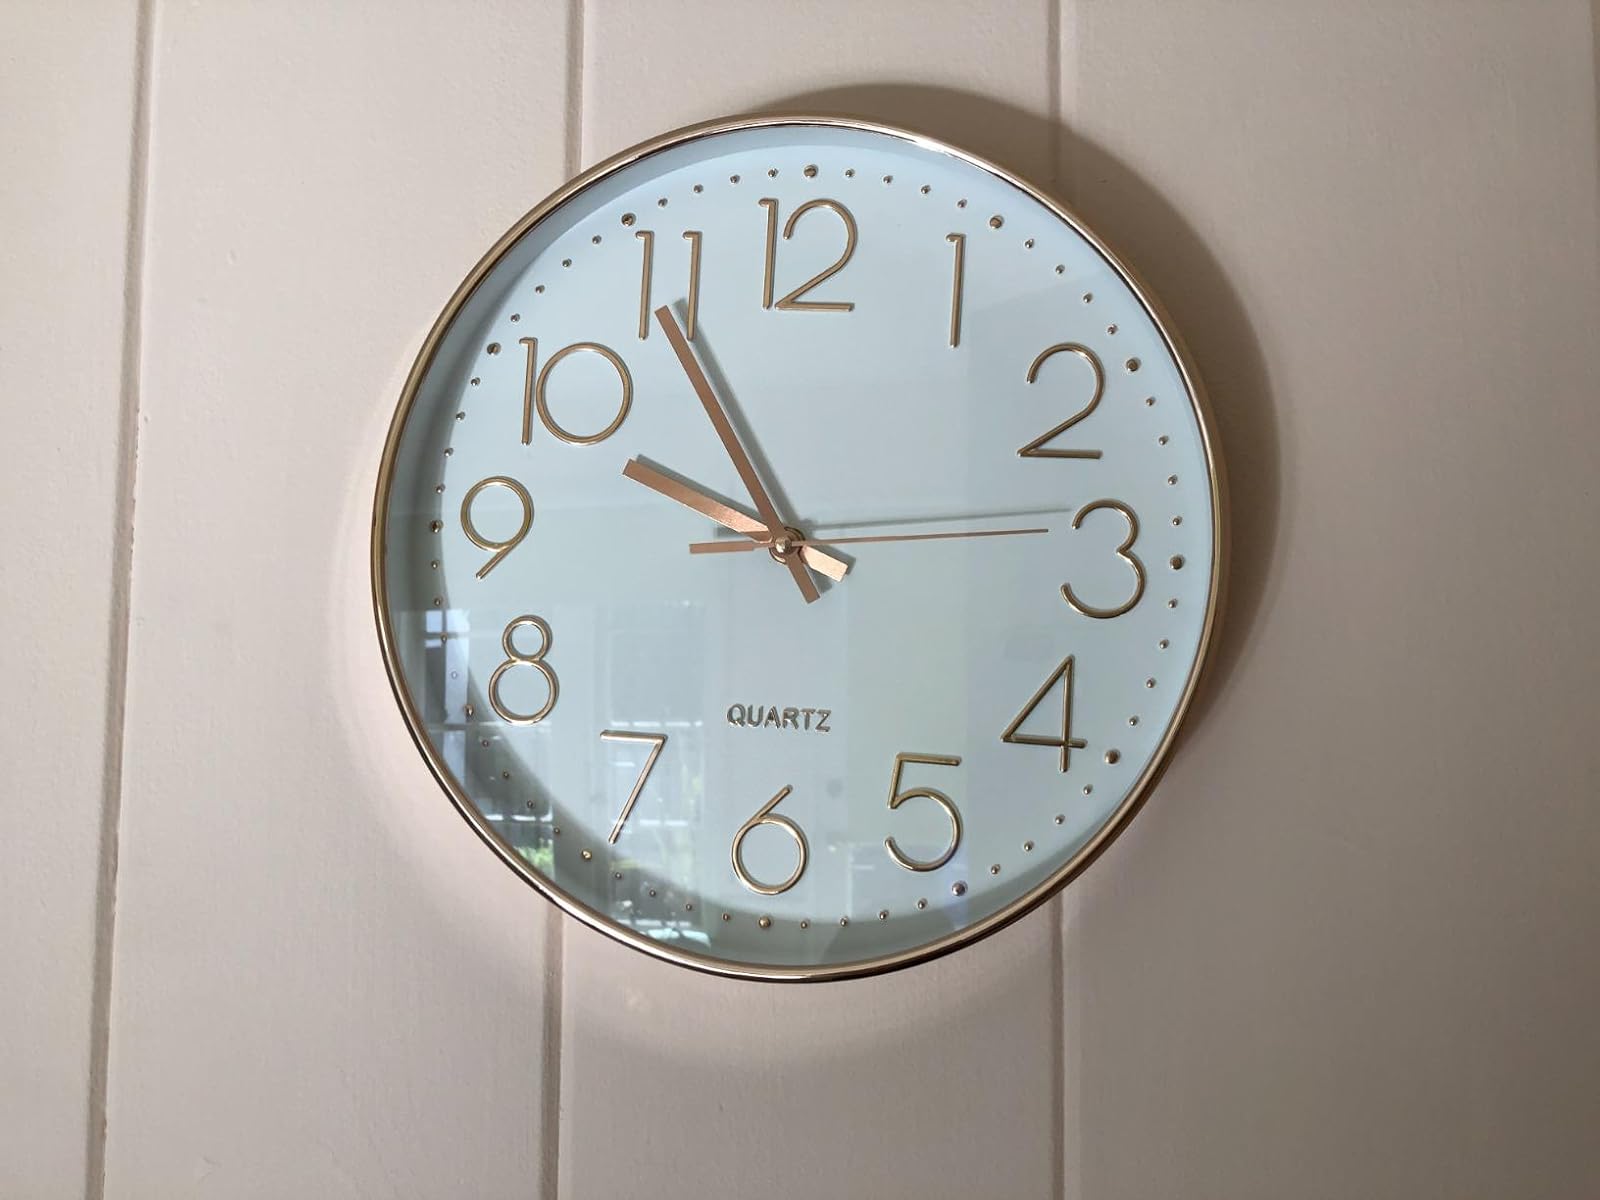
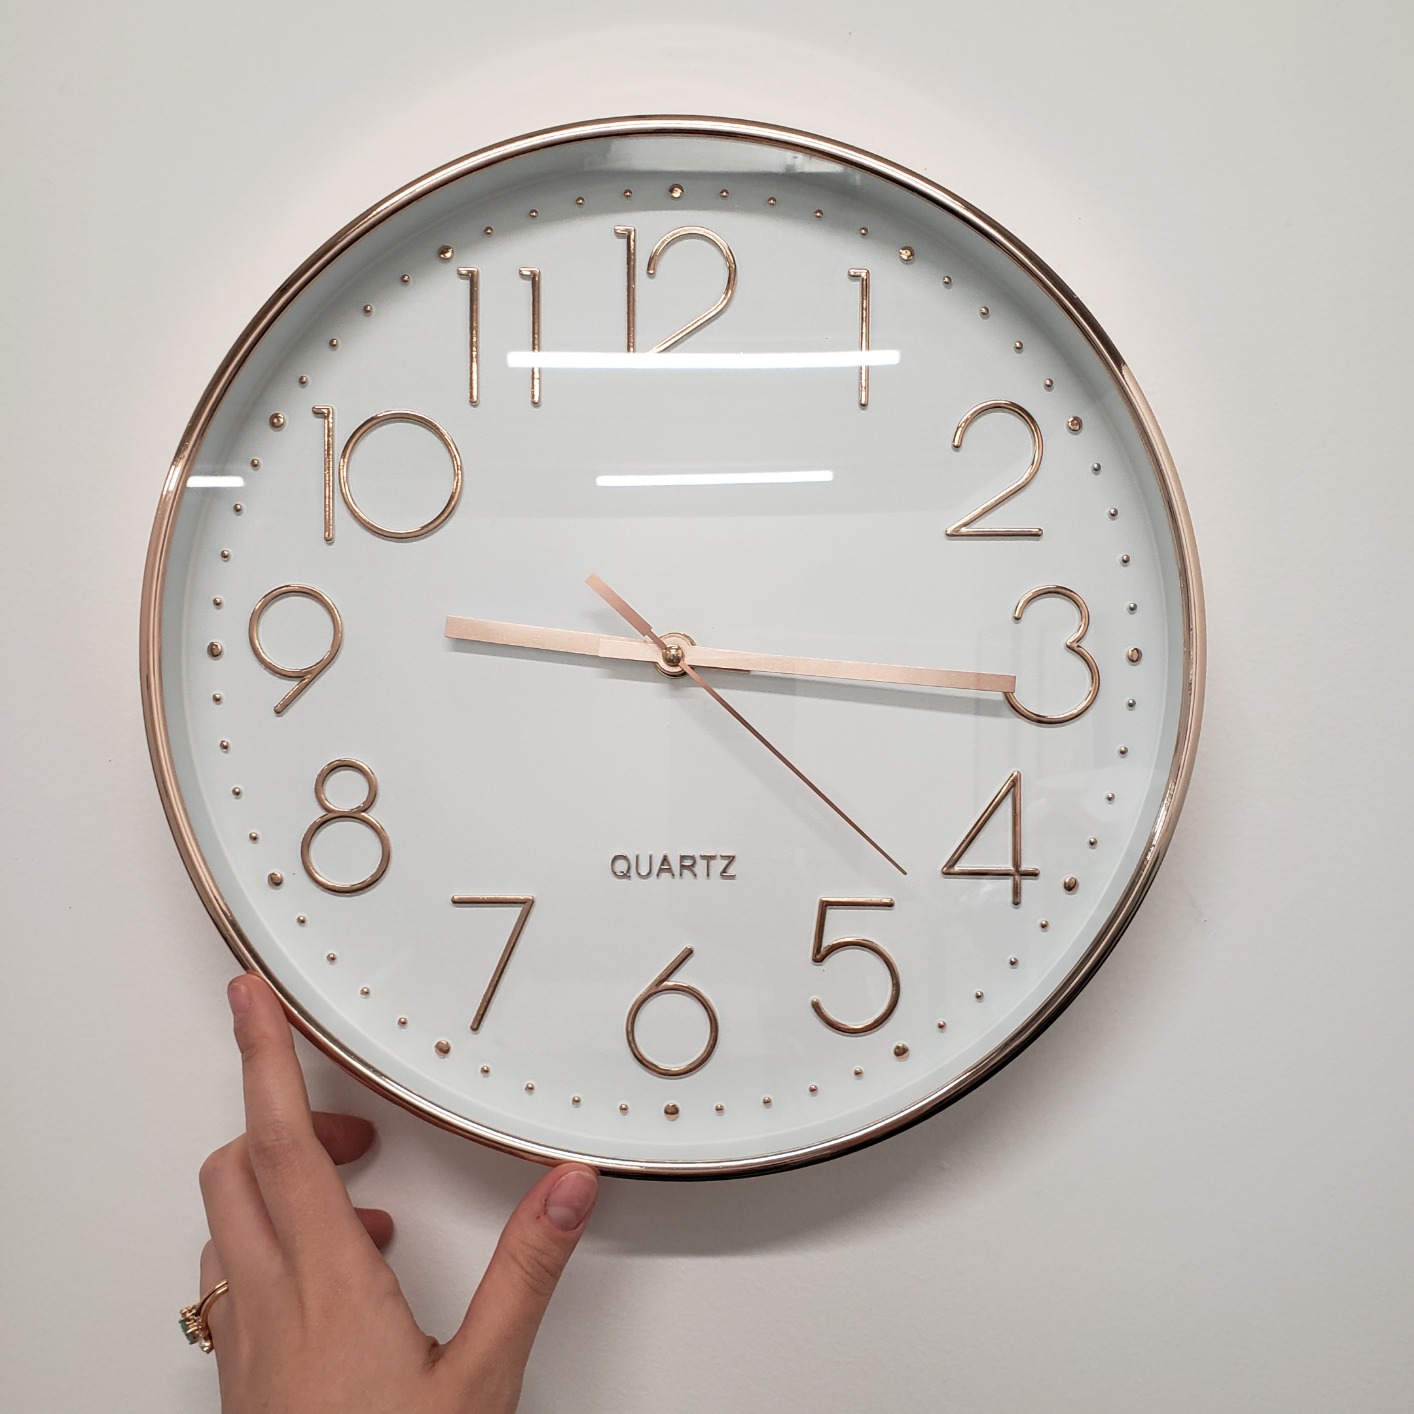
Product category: clock
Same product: yes